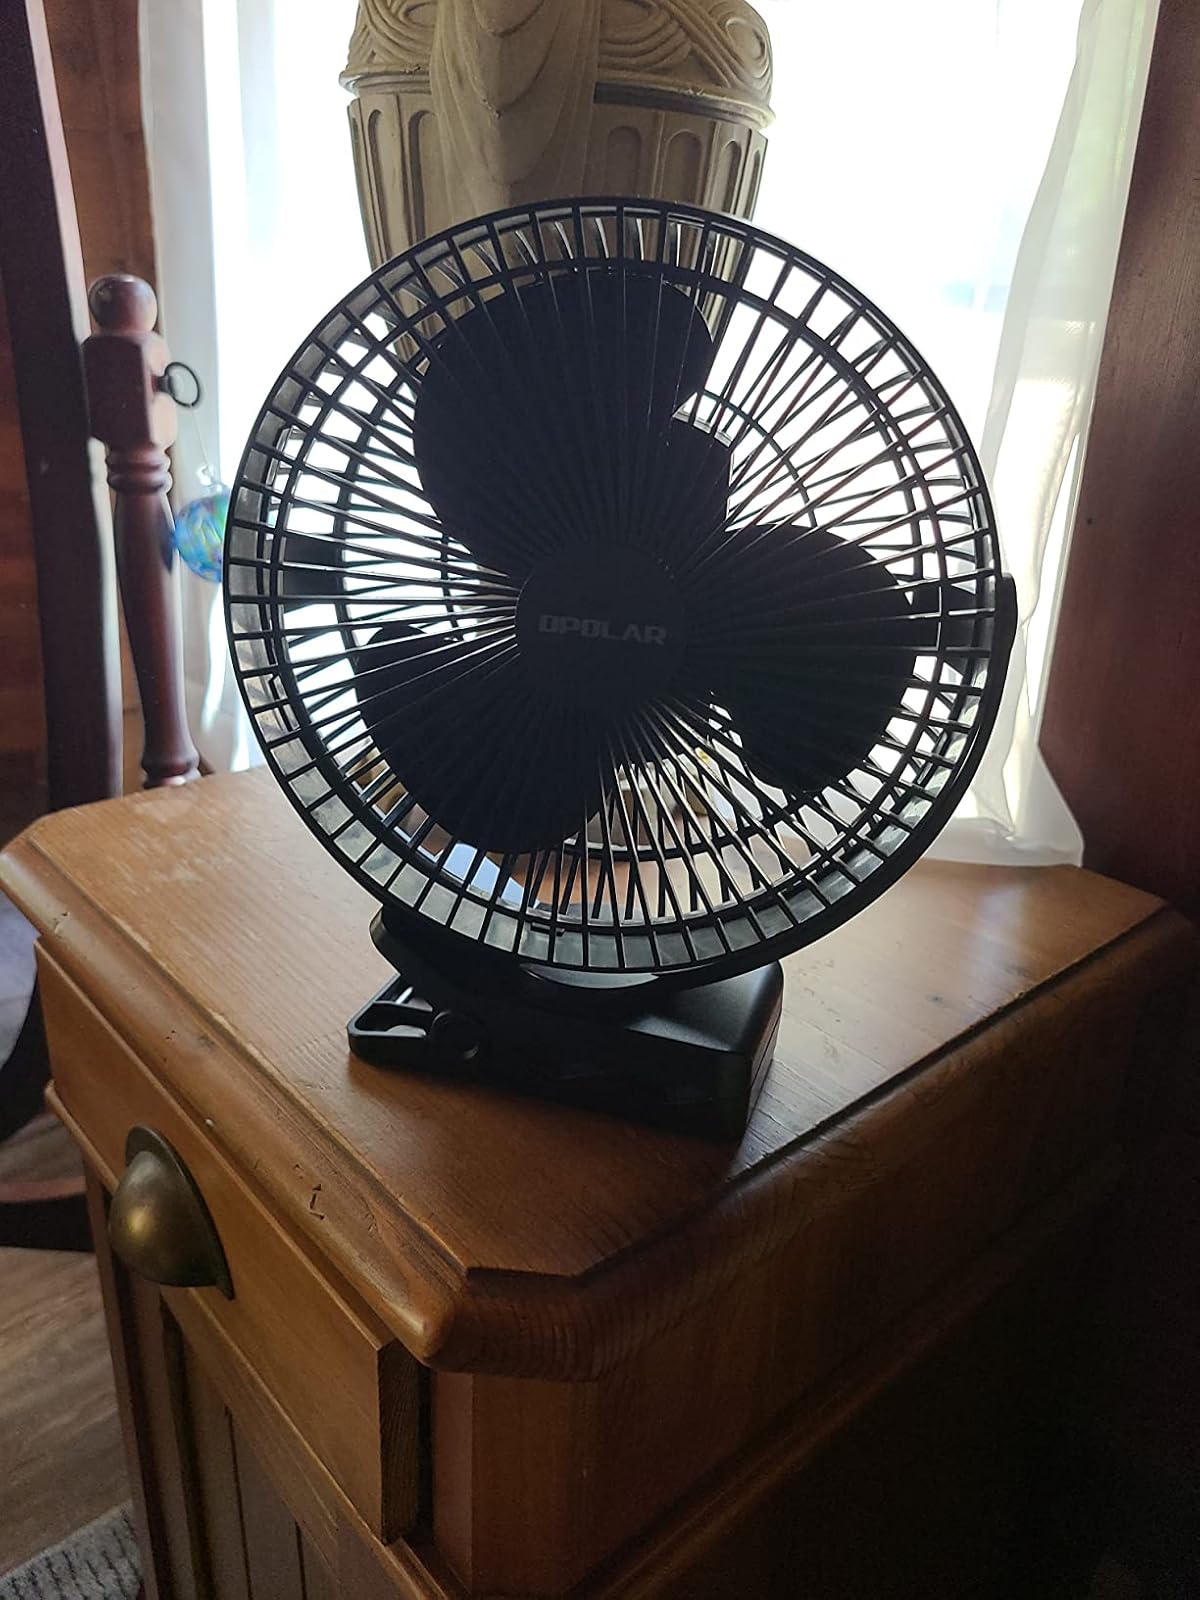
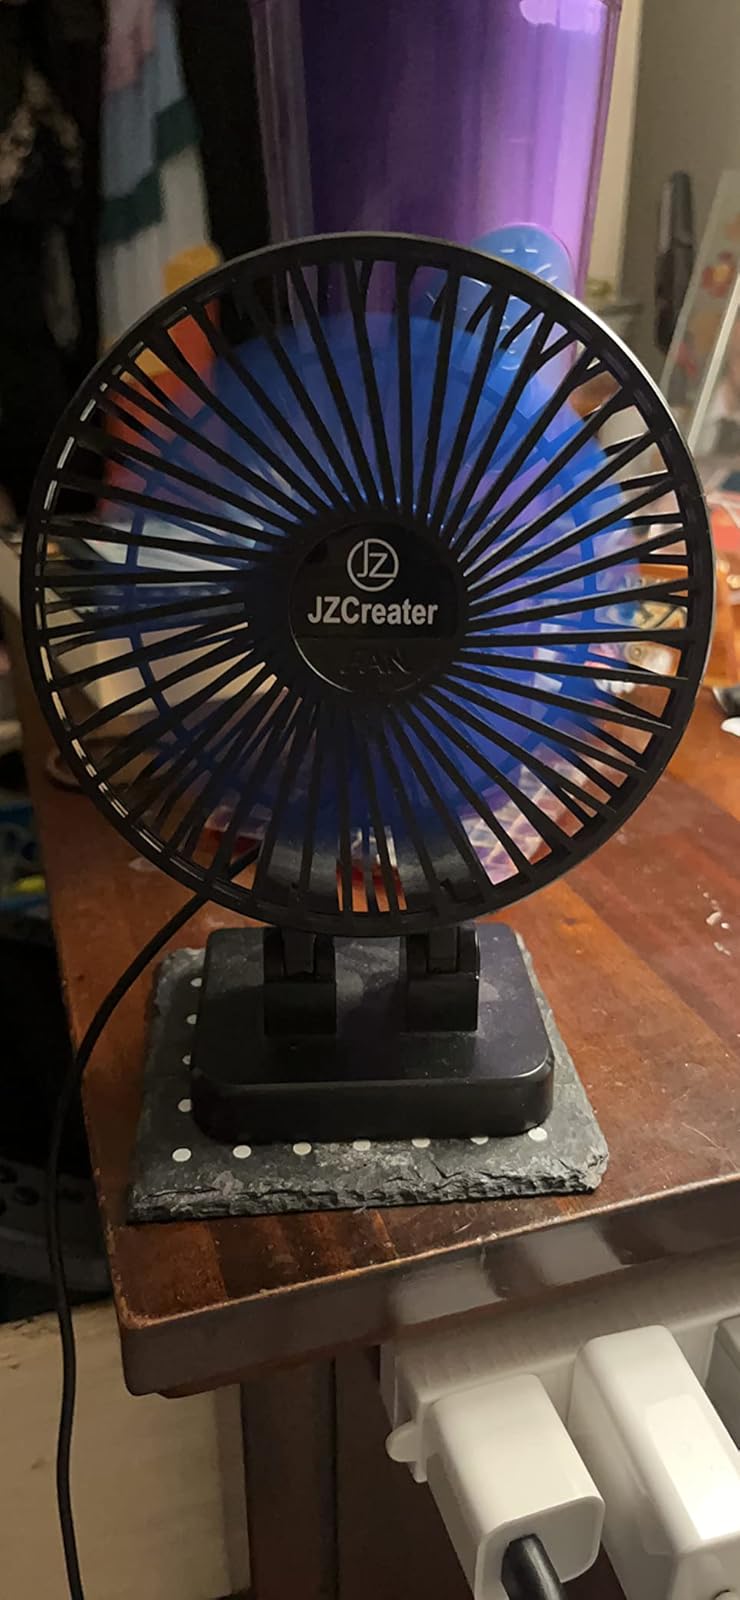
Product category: fan
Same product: no